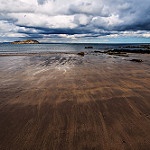
Label: sea